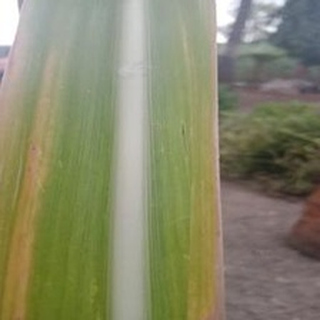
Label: sugarcane_yellow_leaf_disease